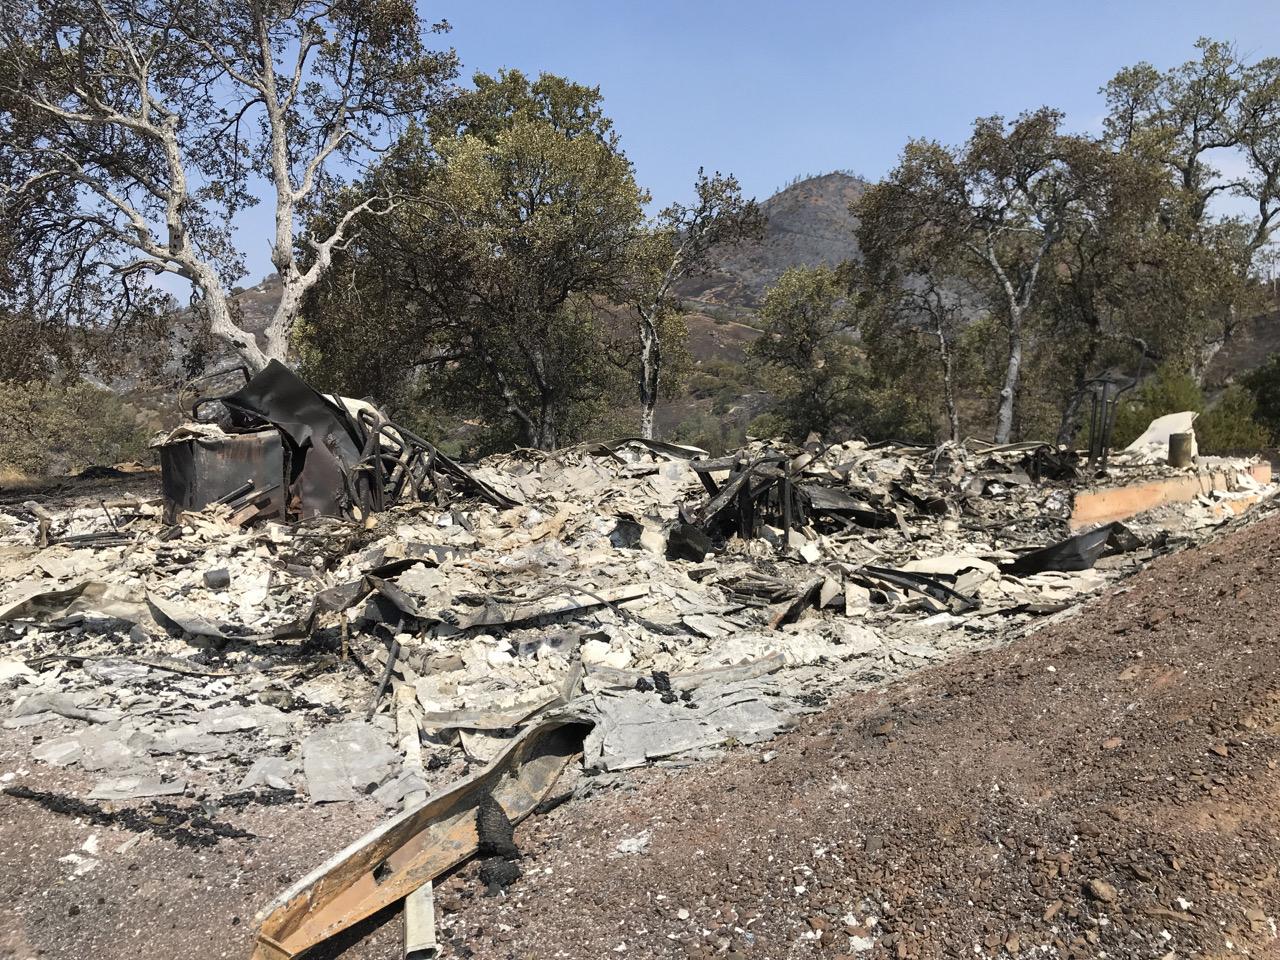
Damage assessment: destroyed